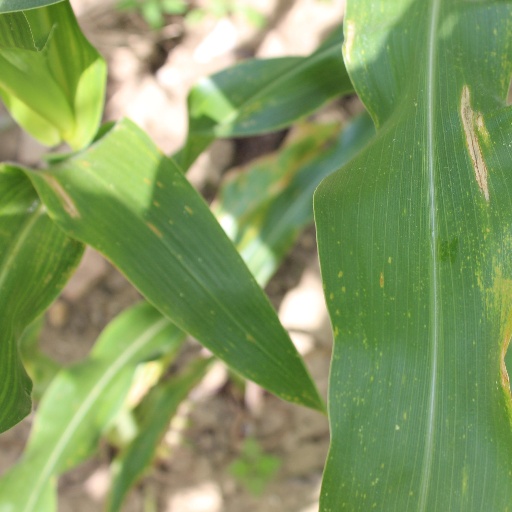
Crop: maize; corn